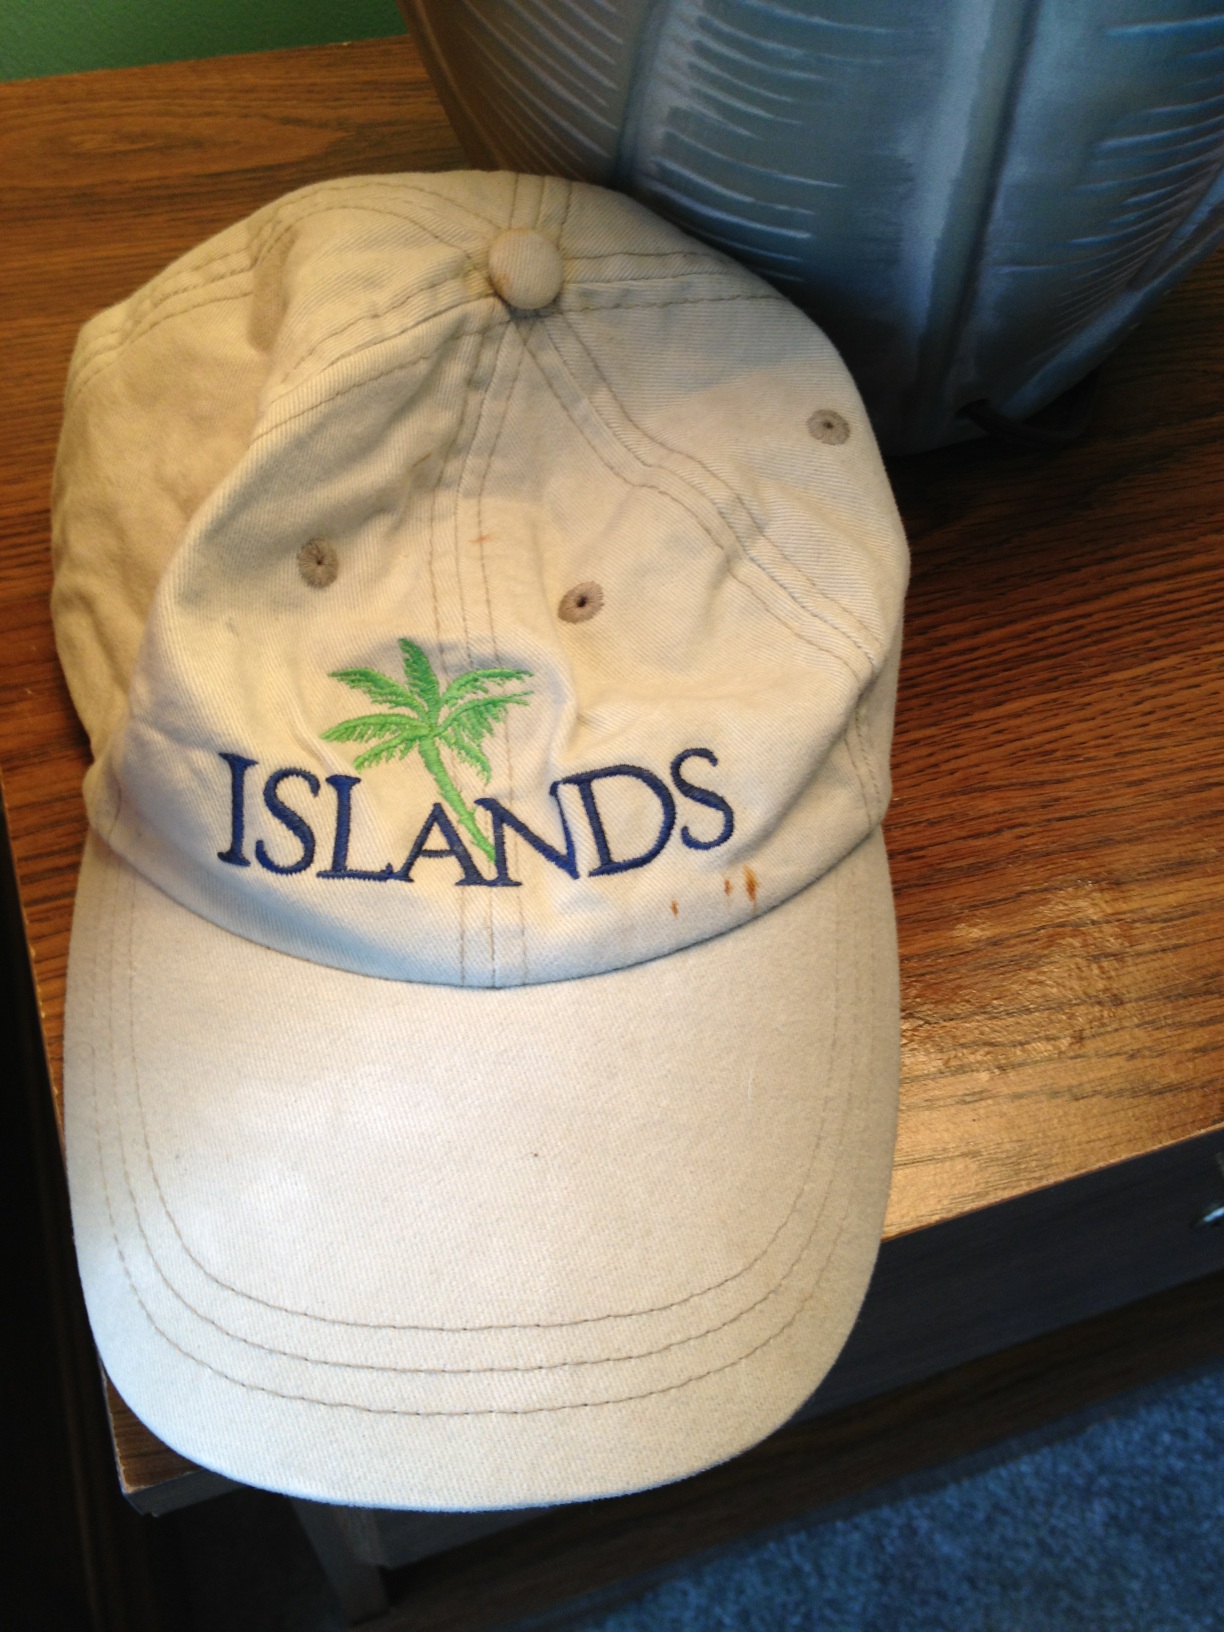Question: What does the hat say?
Answer: islands